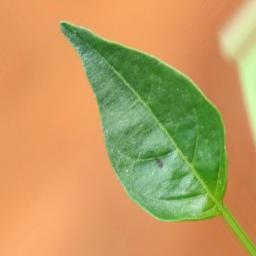
Label: healthy